Mr. Bingle

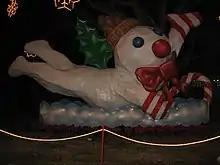

Mr. Bingle is a fictional character marketed and sold by department store Dillard's during the holiday season. Originating as a mascot of the Maison Blanche department store in New Orleans, Louisiana, Mr. Bingle has become an important part of the popular culture of the Greater New Orleans area, and across the United States.